Blue Ensign

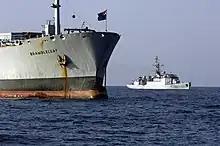
RFA "Brambleleaf" flying the square Blue Jack based on the Blue Ensign

The Blue Ensign is a British ensign that may be used on vessels by certain authorised yacht clubs, Royal Research Ships and British merchant vessels whose master holds a commission in the Royal Naval Reserve or has otherwise been issued a warrant. Defaced versions with a badge or other emblem are used more broadly; in the United Kingdom by authorised government or private bodies; and internationally by nations or organisations previously a part of the British Empire.